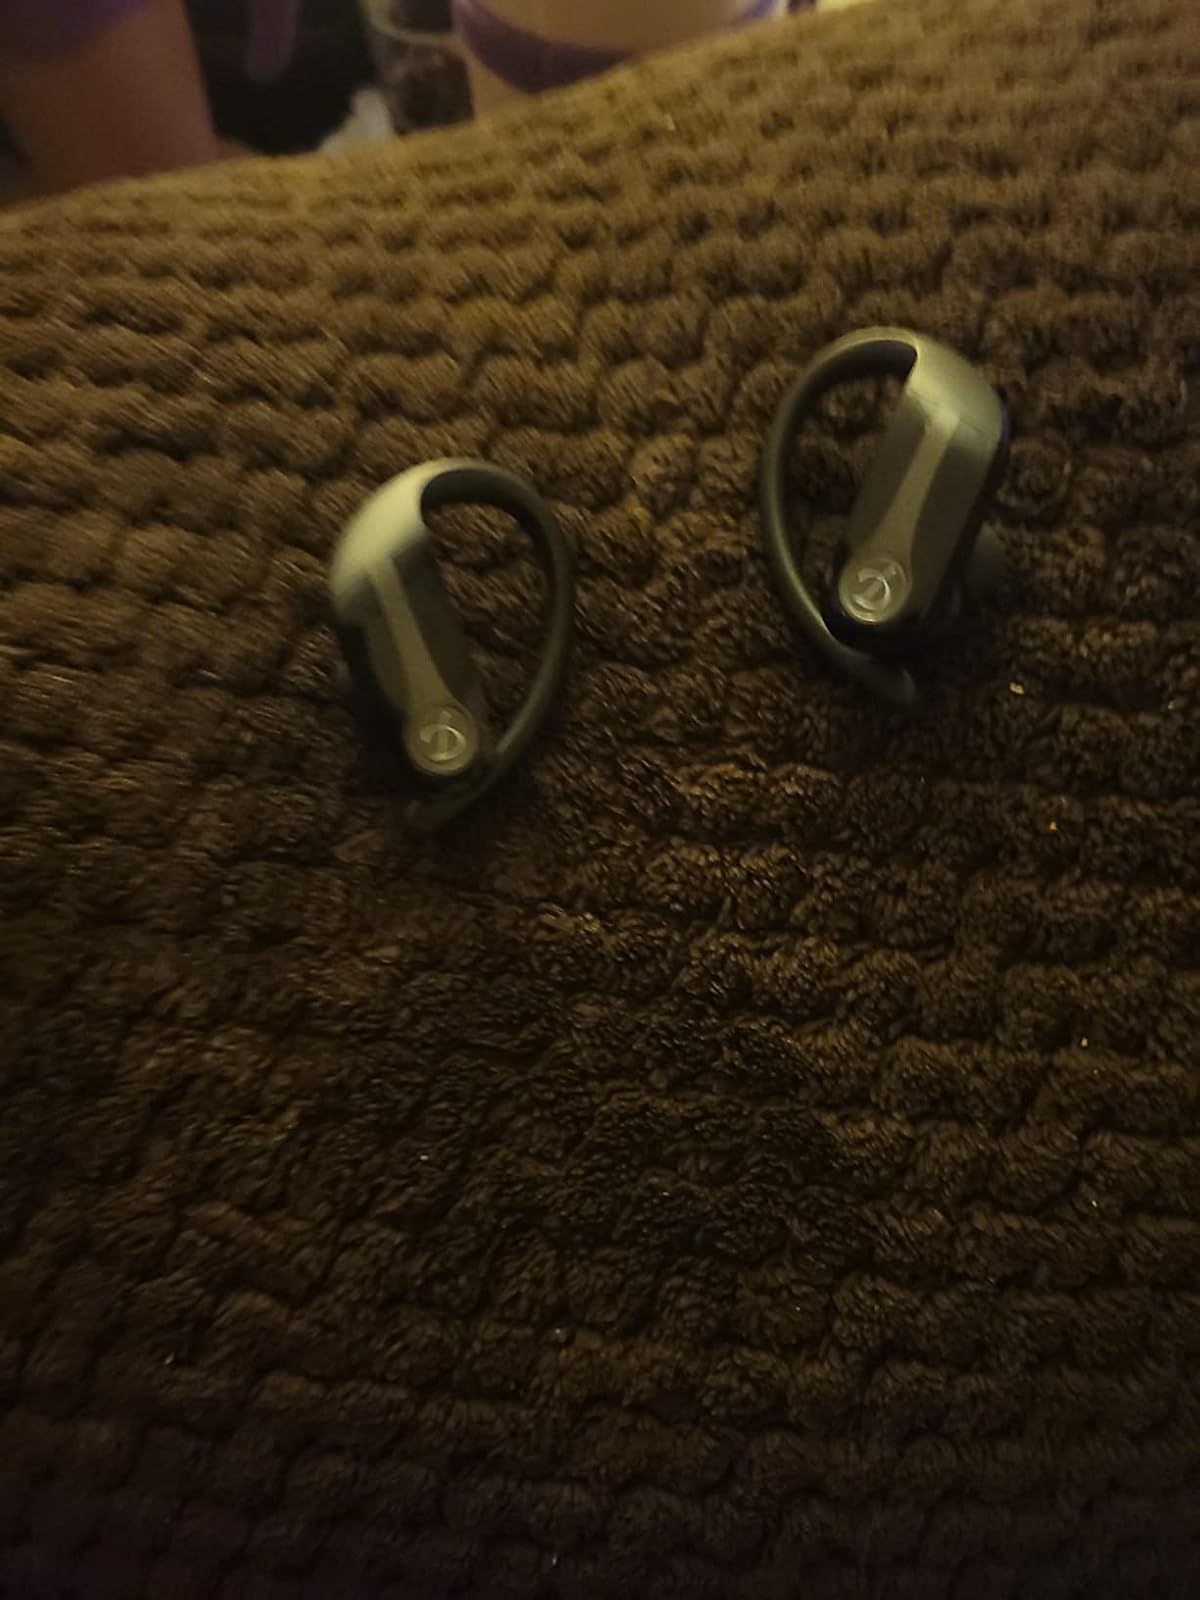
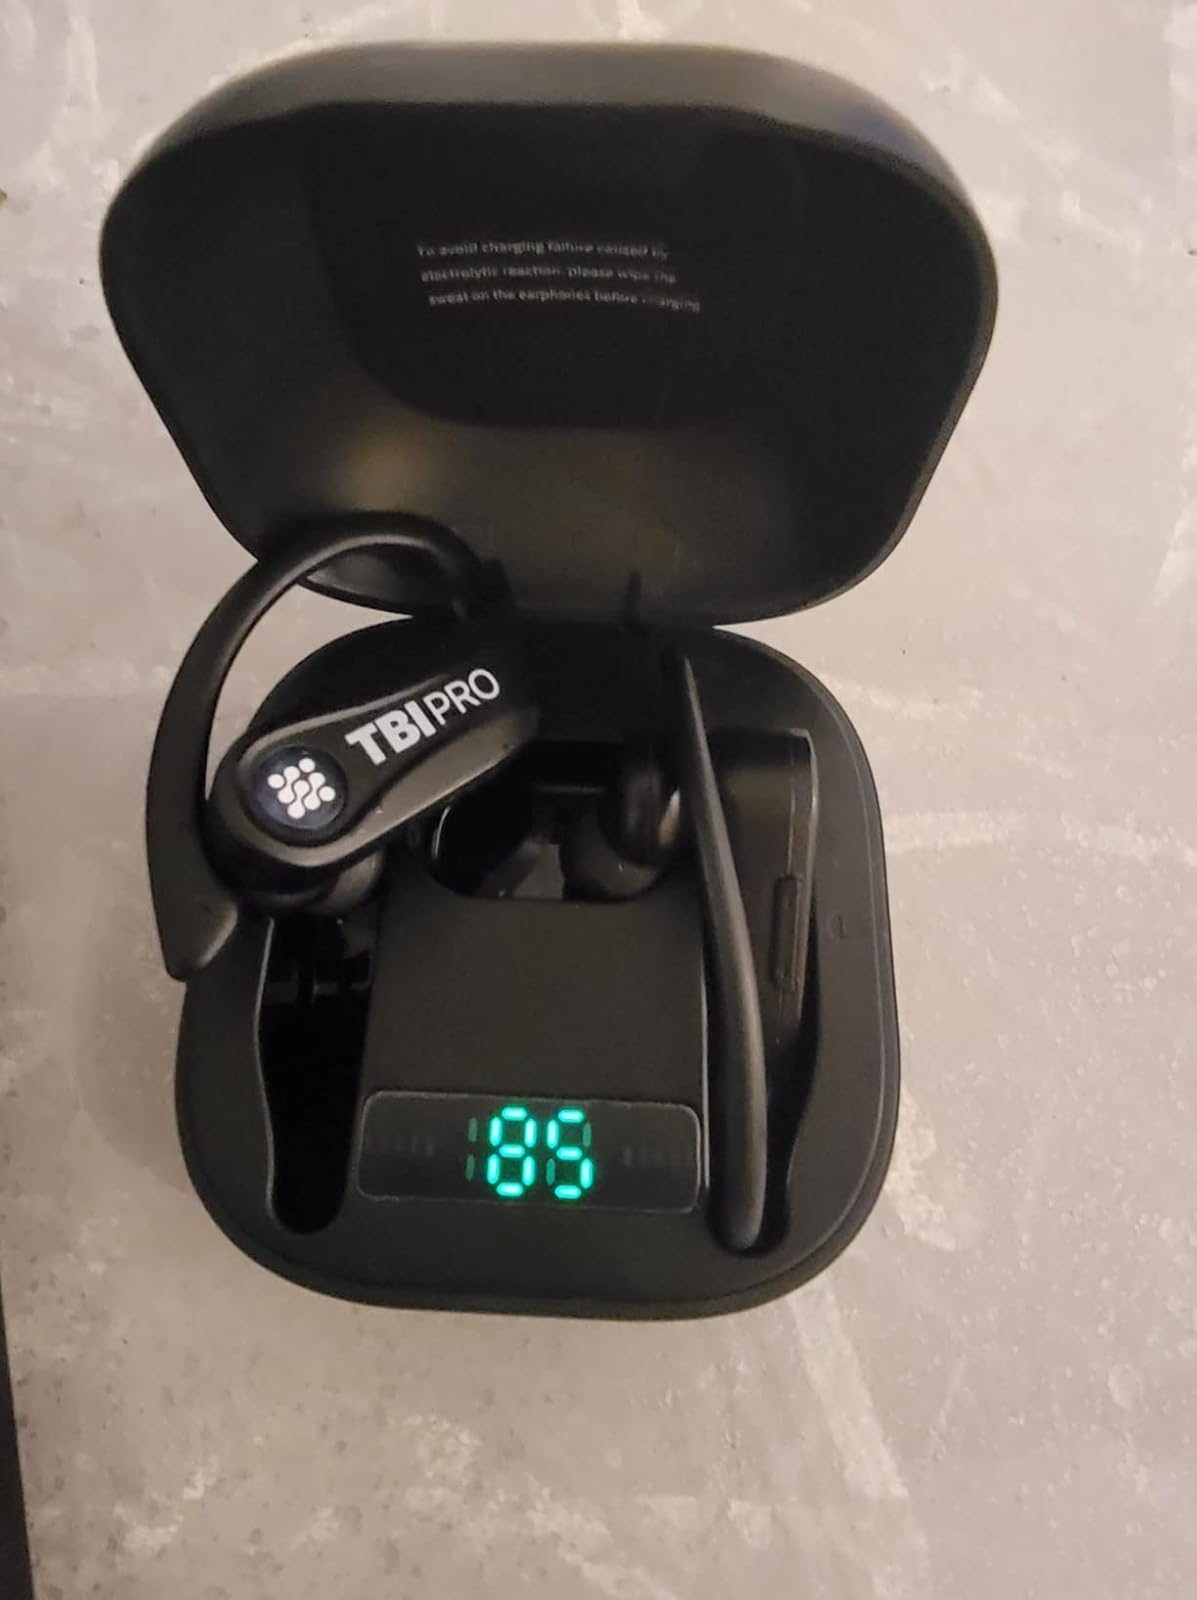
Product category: earbuds
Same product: no